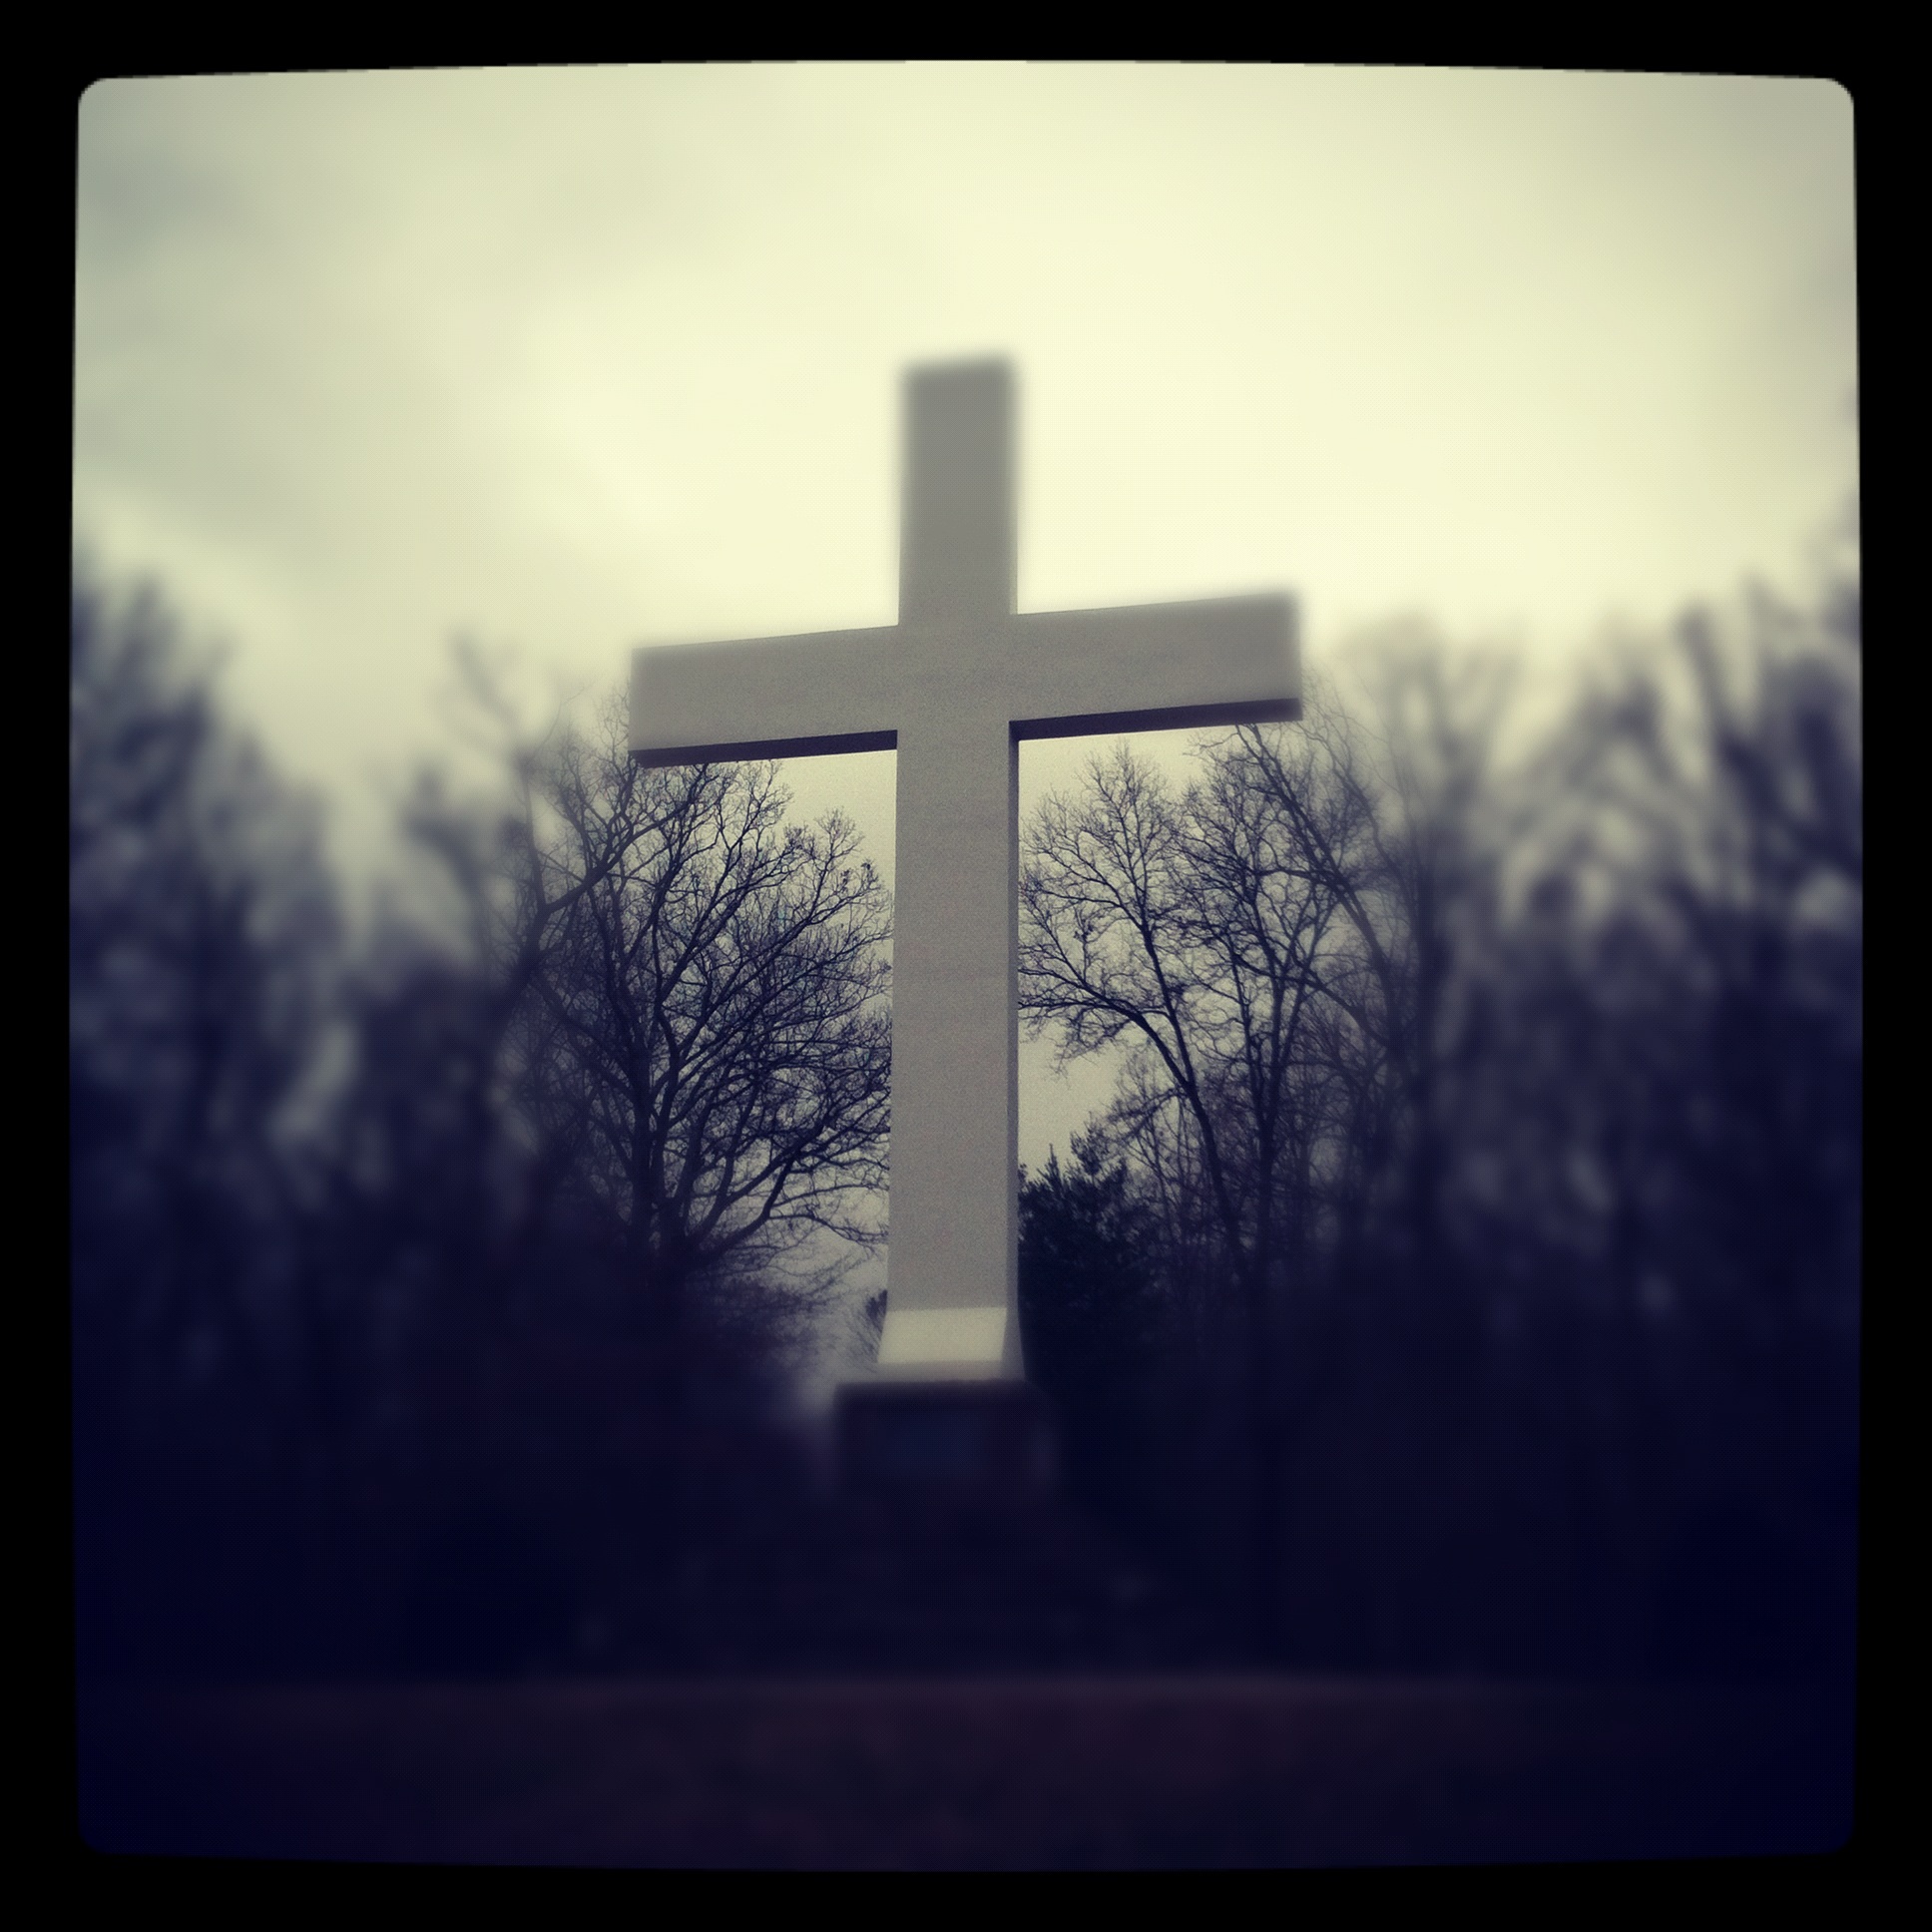
landscape, winter, cloud, sky, sunlight, old, atmosphere, symbol, park, scenery, darkness, cross, beautiful, christianity, shape